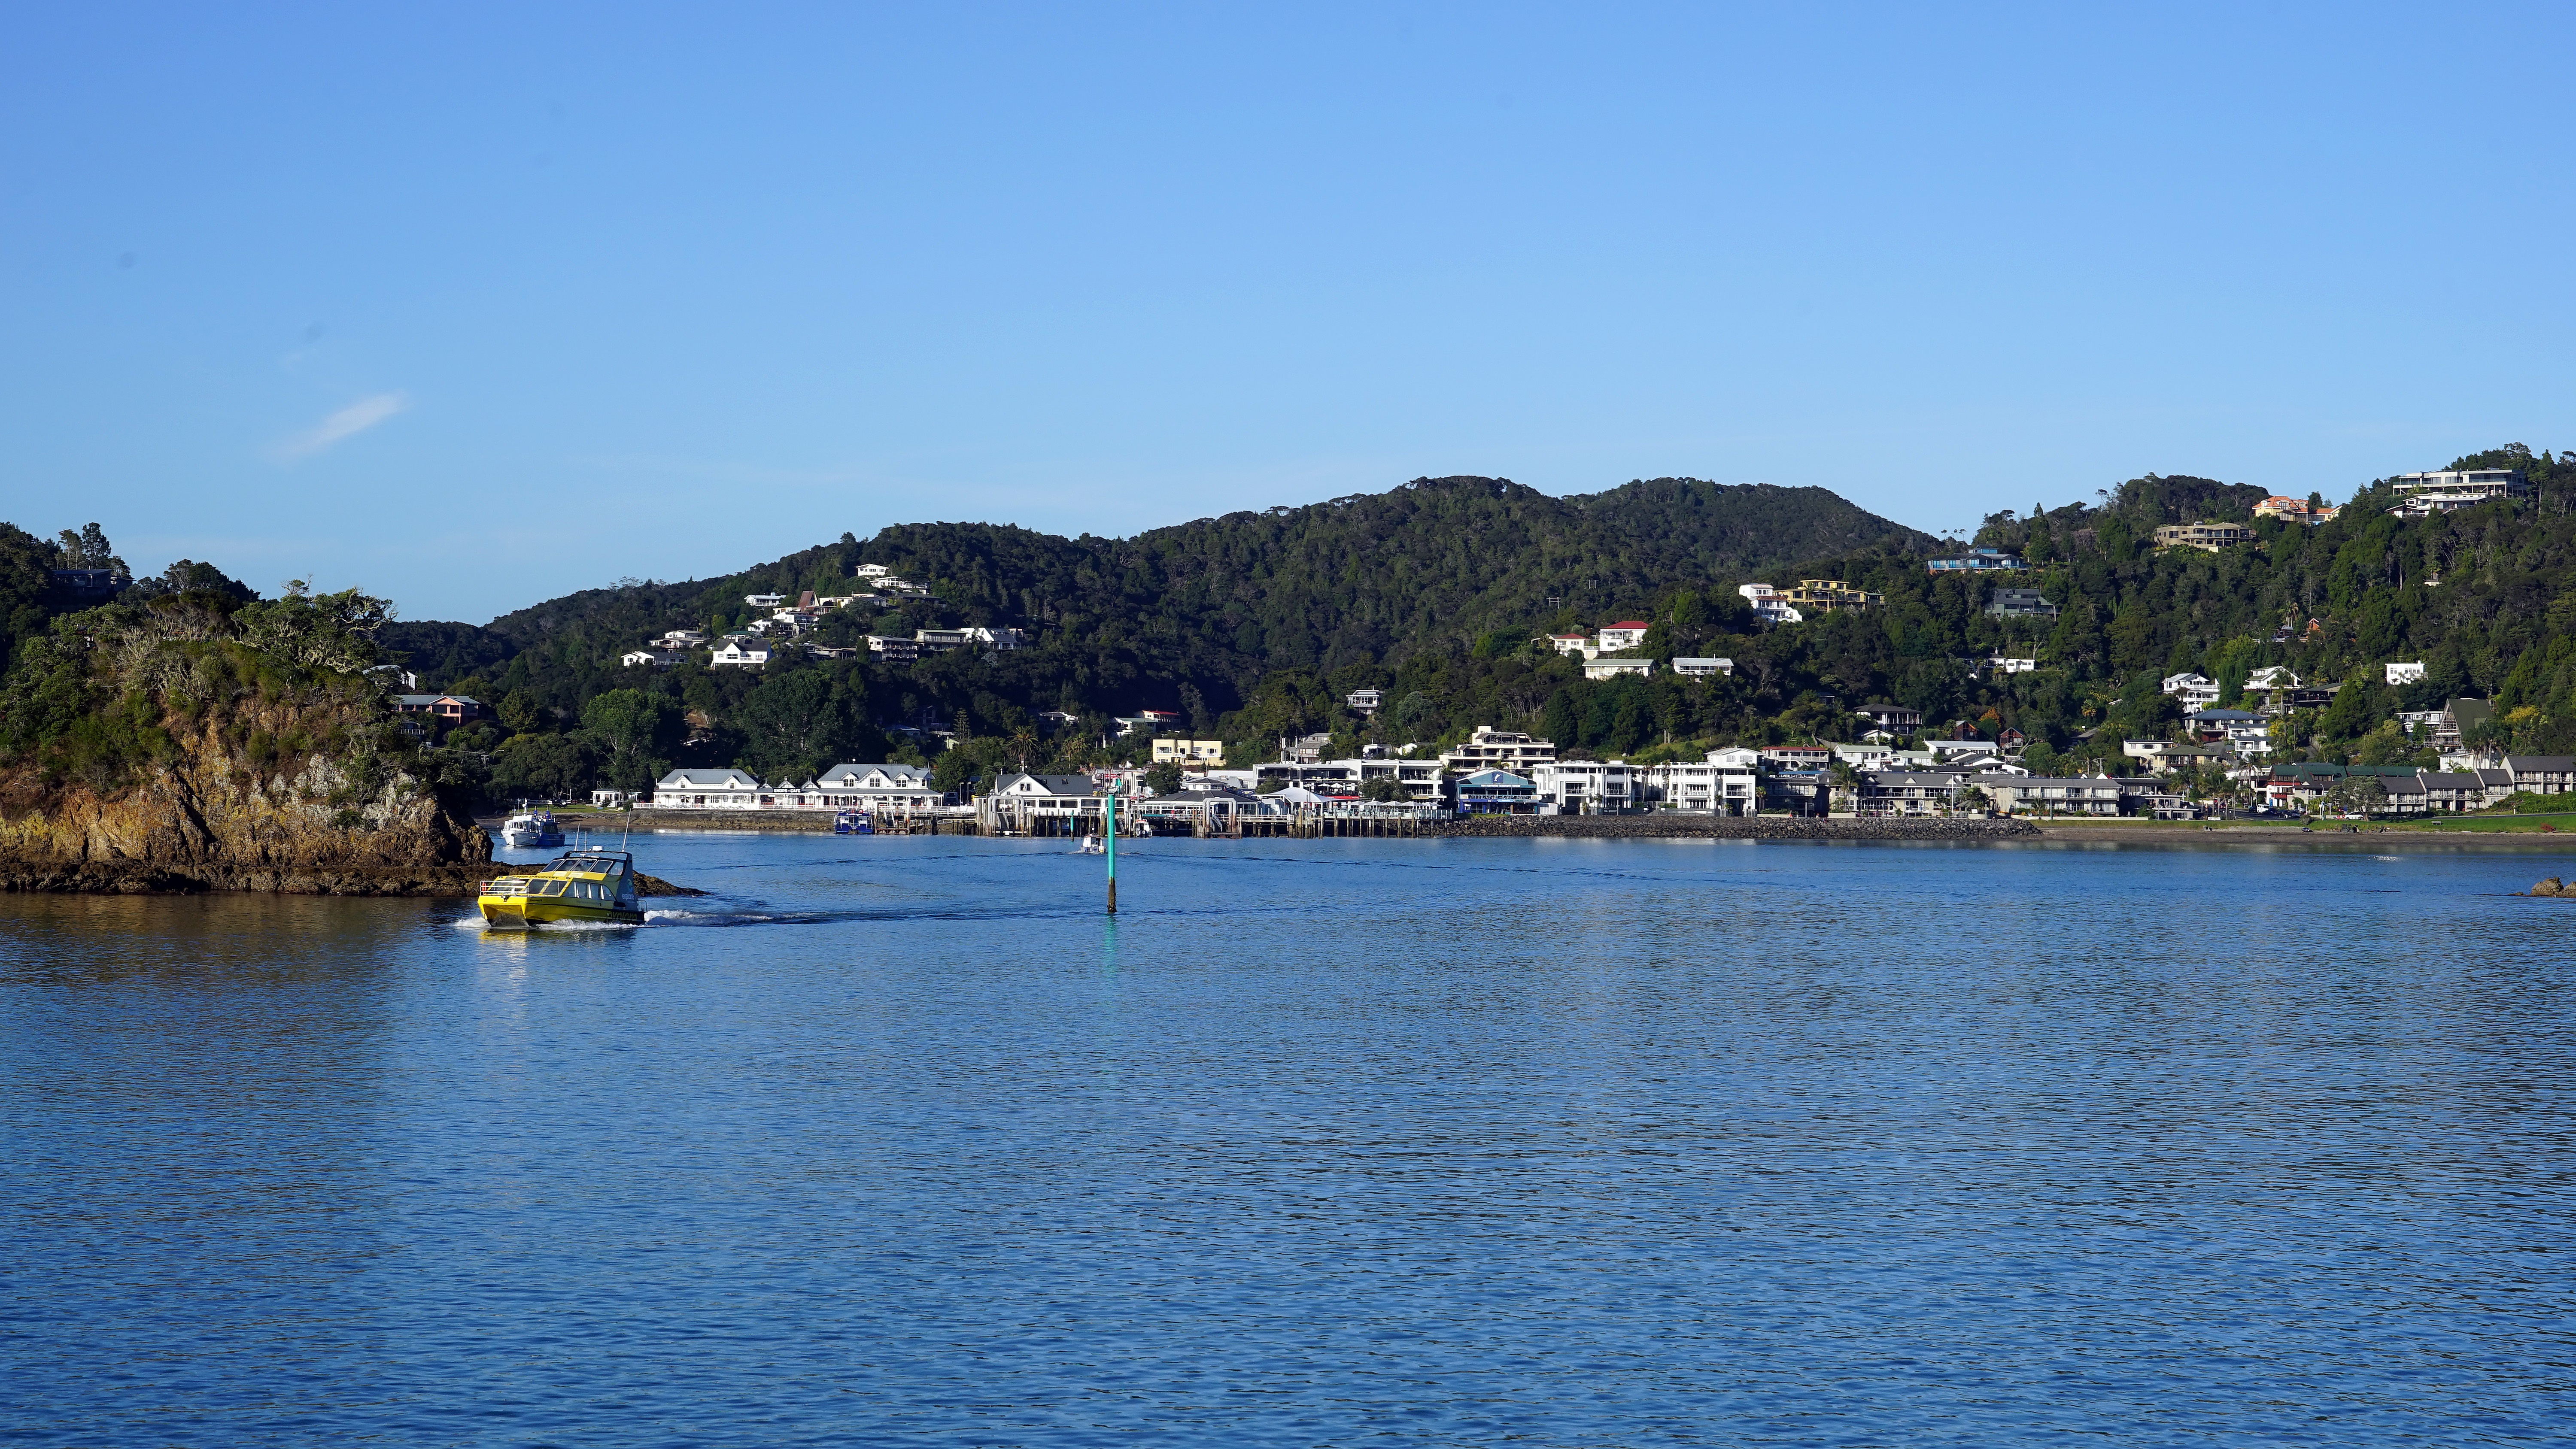
sea, coast, water, shore, lake, vacation, seaside, cove, vehicle, bay, island, harbor, blue, marina, body of water, new zealand, cape, north island, bay of islands, paihia